That Time of Year

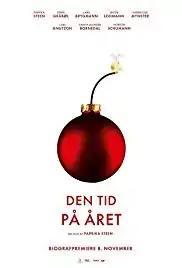
Film poster

That Time of Year is a 2018 Danish comedy film directed by Paprika Steen. It was screened in the Contemporary World Cinema section at the 2018 Toronto International Film Festival.